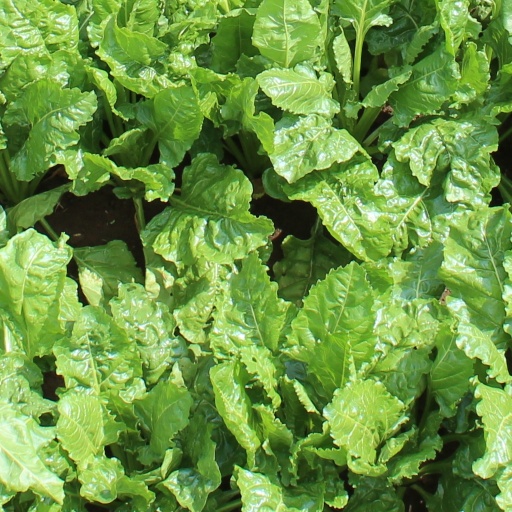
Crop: sugar beet